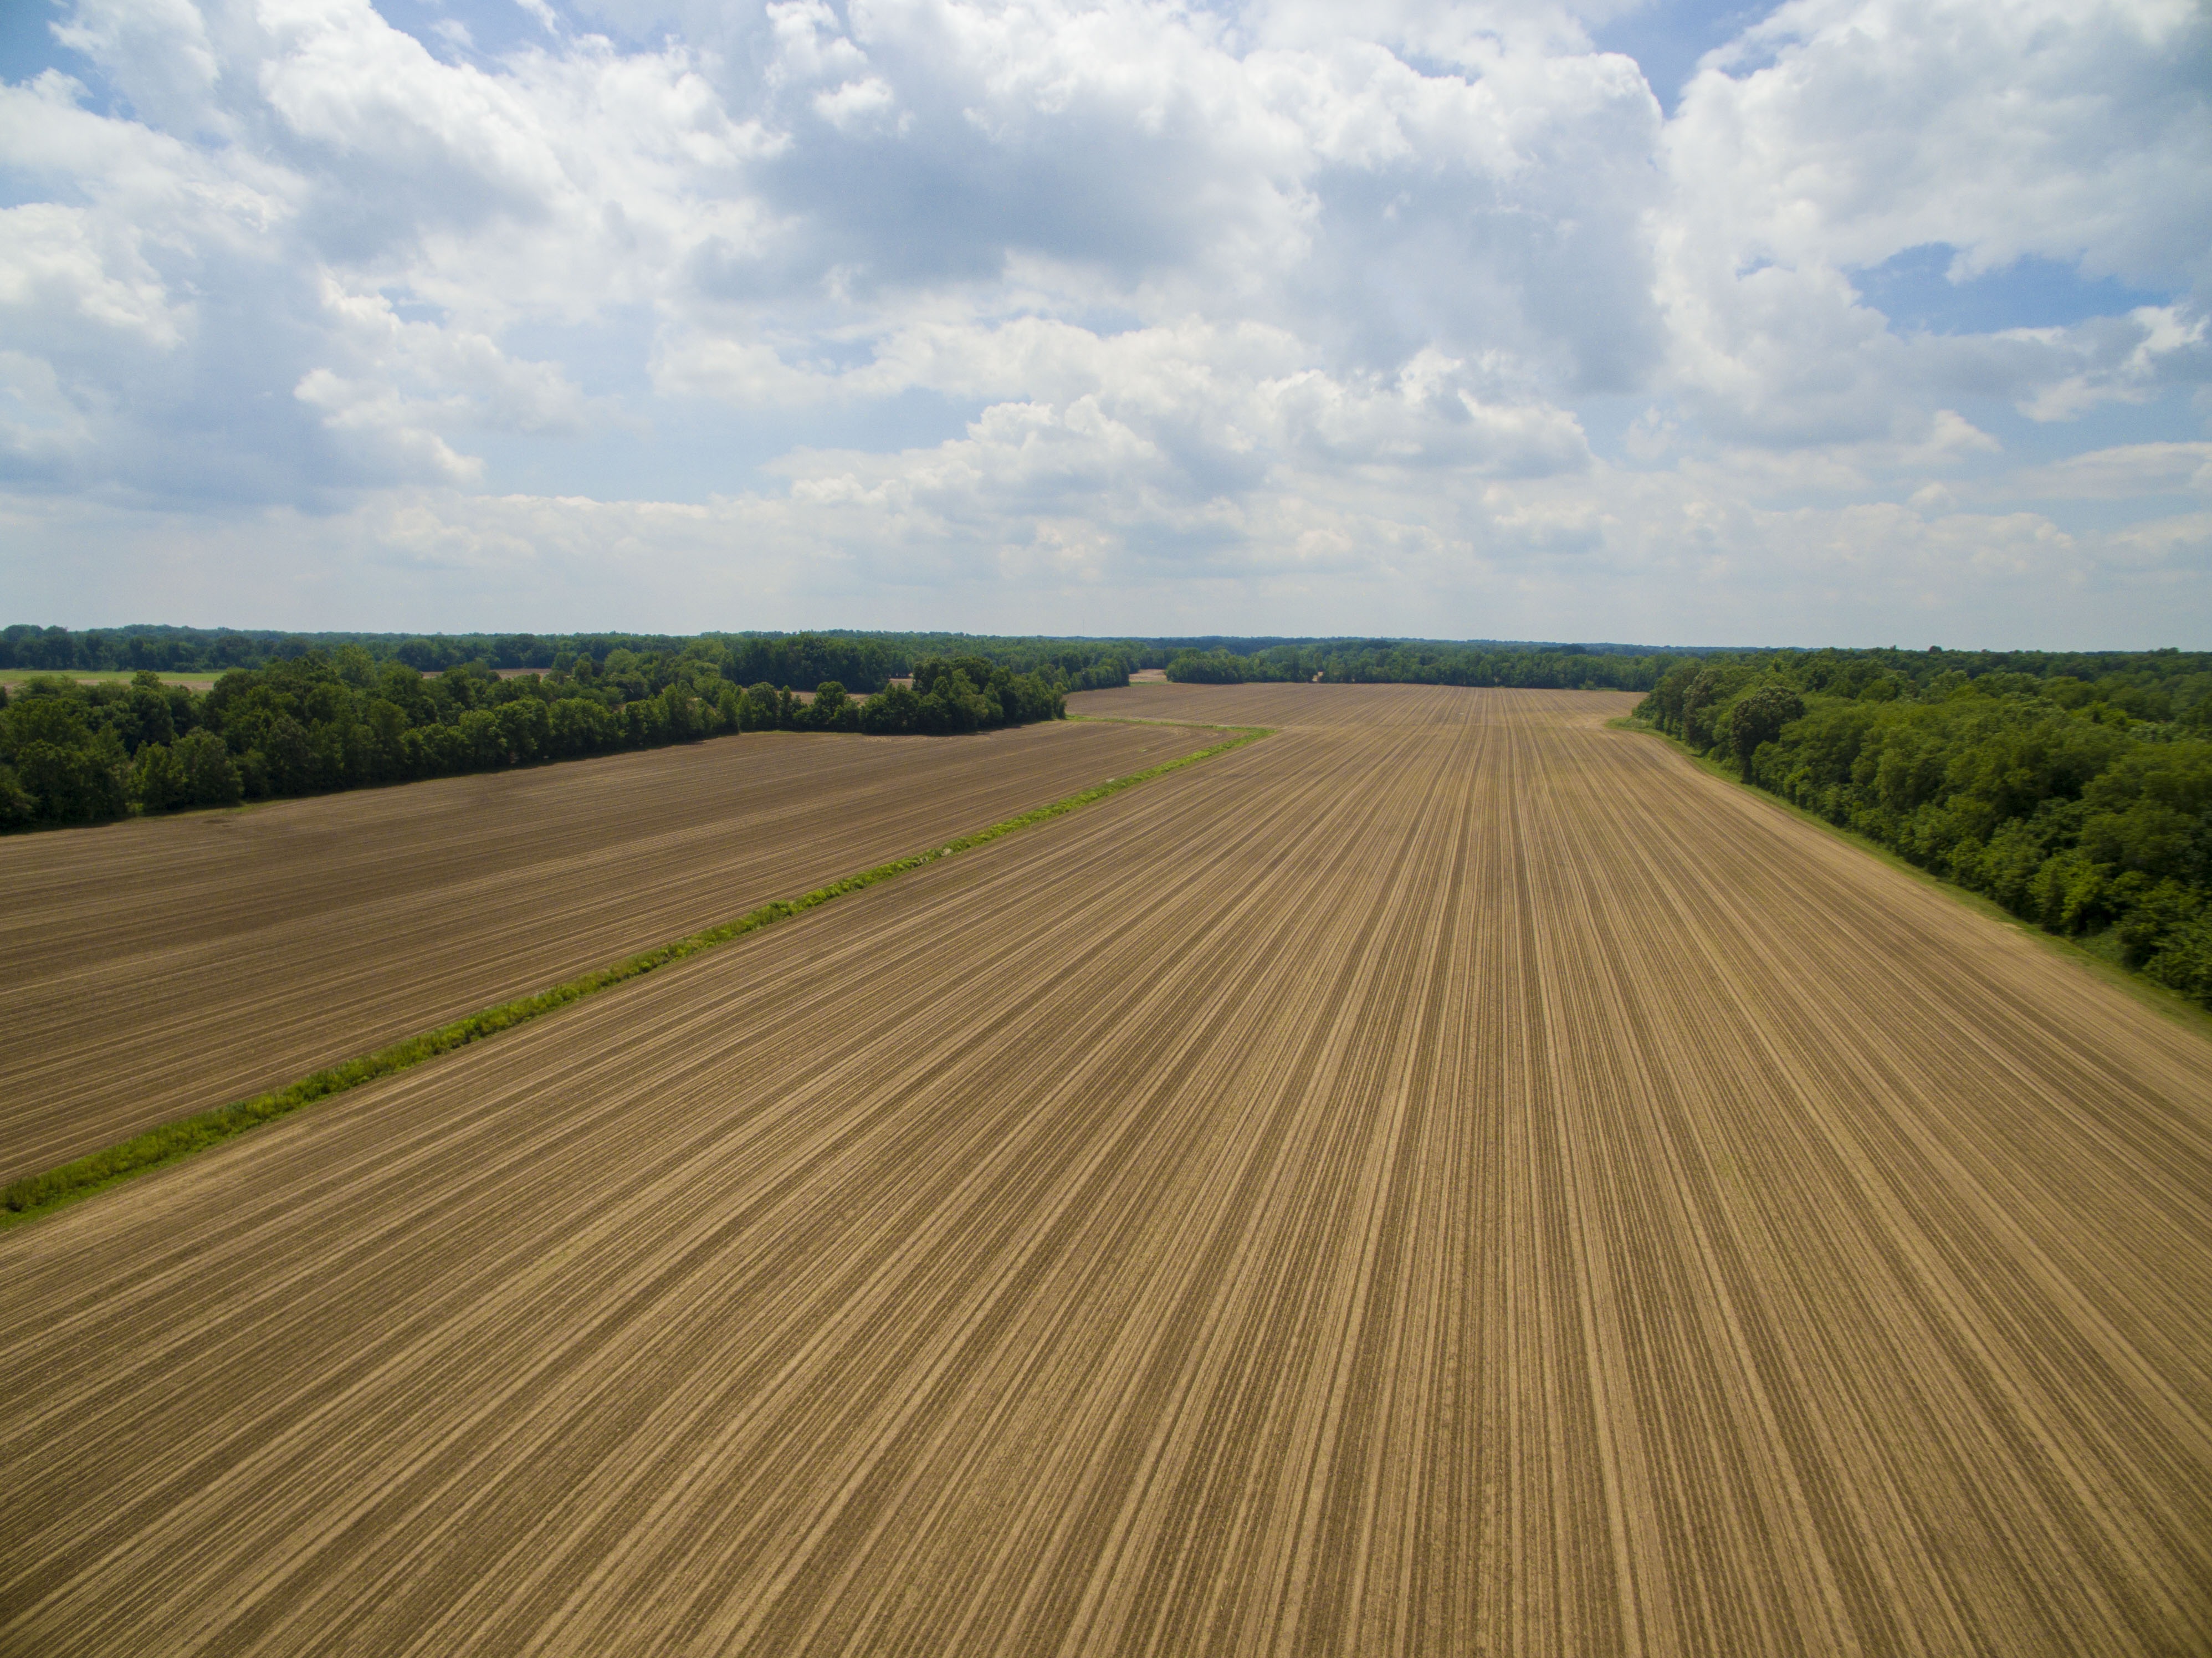
agriculture, field, plain, horizon, grassland, road, ecosystem, prairie, grass family, soil, crop, rural area, hill, steppe, landscape, dirt road, highway